Eric Harrison

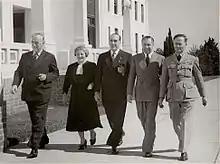
Sir Robert Menzies, Dame Enid Lyons, Sir Eric Harrison, Harold Holt and Sir Thomas White in 1946.

Following the Liberal Party's win in the December 1949 election, Harrison became the third-ranking member of the government, behind Menzies and Country Party leader Arthur Fadden.